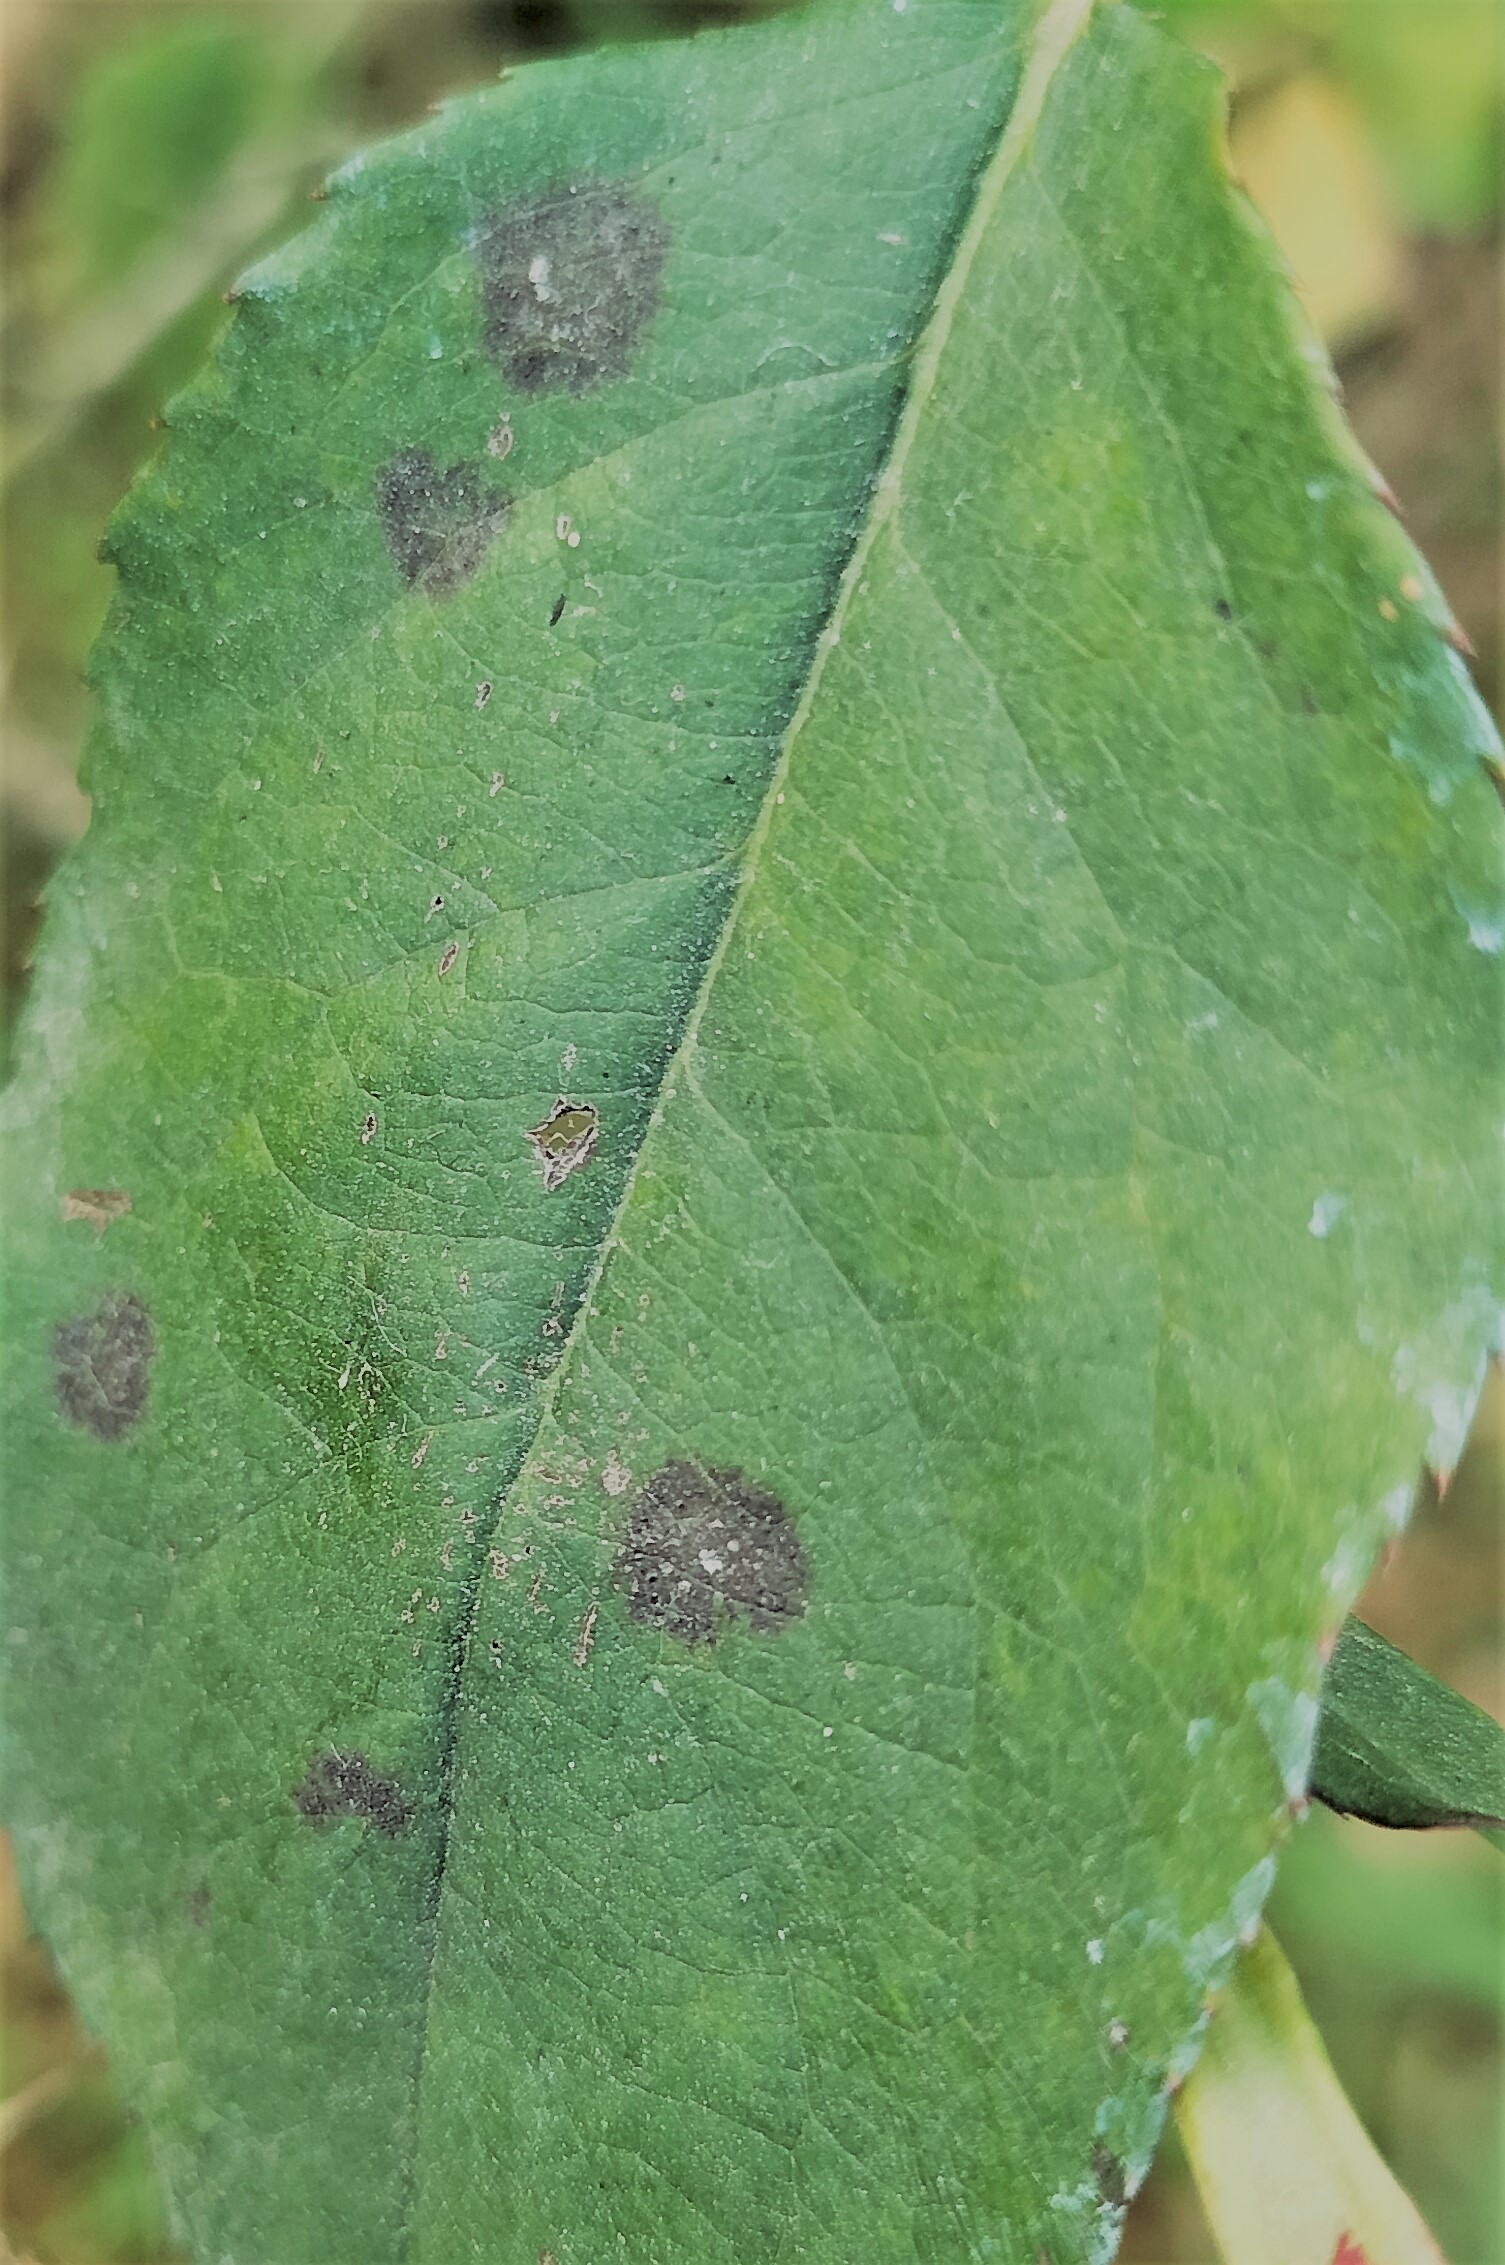
Label: Black Spot